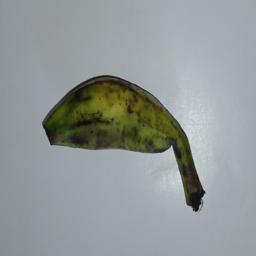
Banana variety: Champa Kola